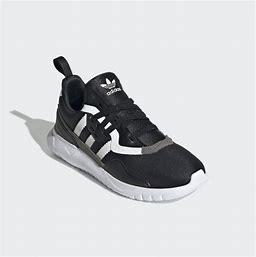
Brand: Adidas
Model: Originals Flex